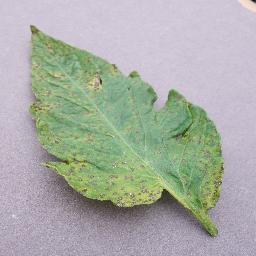
Label: Tomato___Septoria_leaf_spot